We're the Superhumans

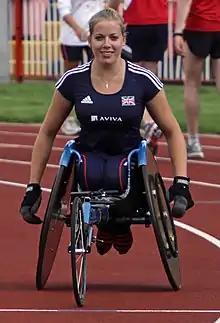
British wheelchair racer Hannah Cockroft appeared in "We're the Superhumans".

"We're the Superhumans" was produced by Blink and Channel 4's in-house agency 4Creative, and filmed in 12 days across Britain. Channel 4's marketing and communications chief Dan Brooke explained that their goal was expand upon the concept of the previous advert by featuring "everyday" people with disabilities, in addition to para-athletes. He stated that the ad was "an unbridled celebration of ability, by both elite Paralympians and everyday people", and that "[we] wanted to say any disabled person can be a superhuman. You have everyday people doing amazing things. There are more disabled people in [this] one advert than in the whole history of British advertising altogether."